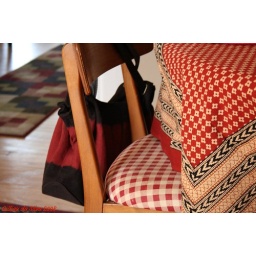
a hobo bag slung over the arm of a kitchen chair; a study in reds